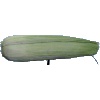
Label: corn_husk